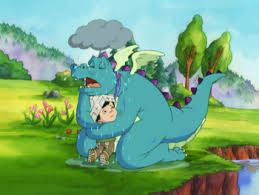
Portrait style: Cartoon Portrait